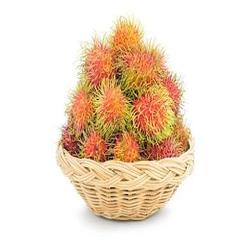
Label: Rambutan